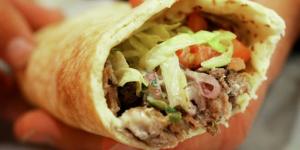
original shawarma de cordero